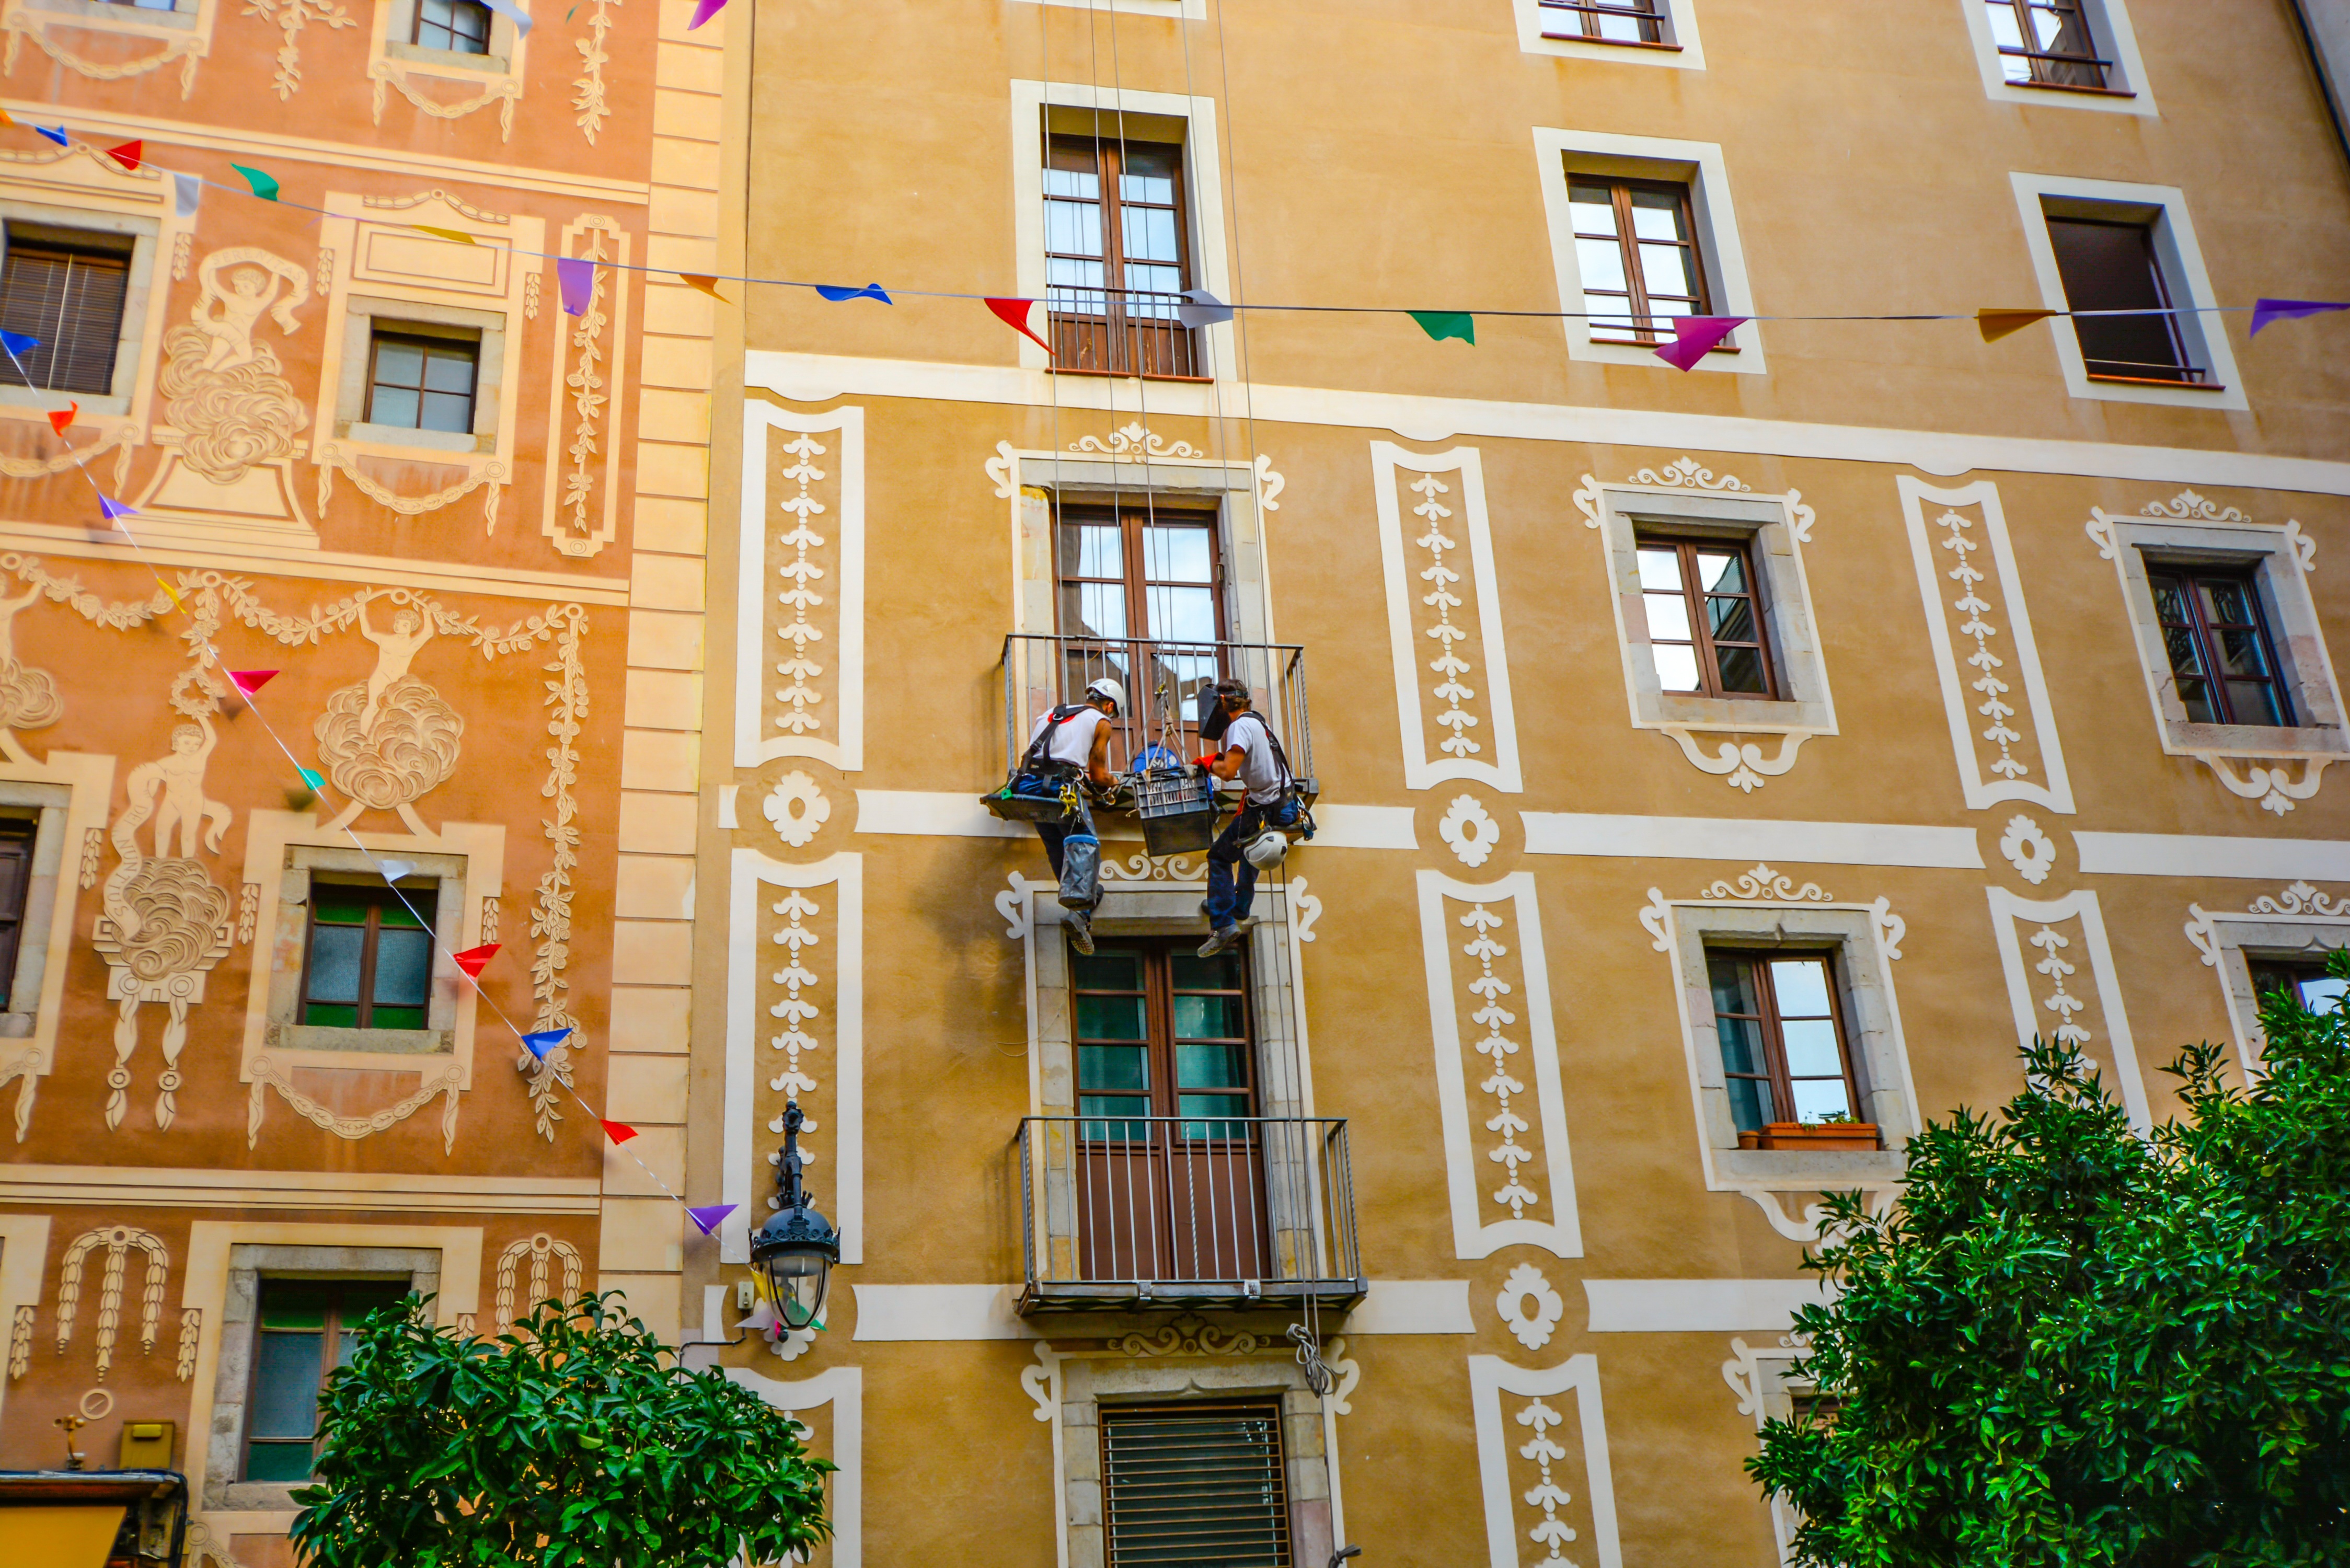
architecture, house, window, building, palace, city, home, urban, balcony, construction, repair, facade, exterior, barcelona, spain, flags, catalonia, day, european, spanish, estate, neighbourhood